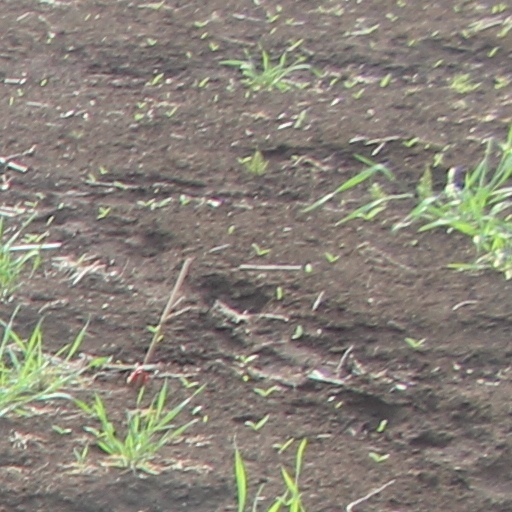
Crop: wheat